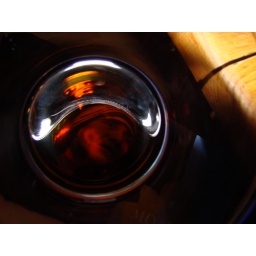
face in glass